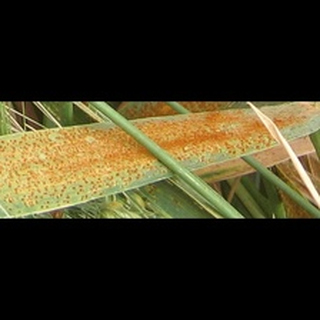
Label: wheat_brown_rust